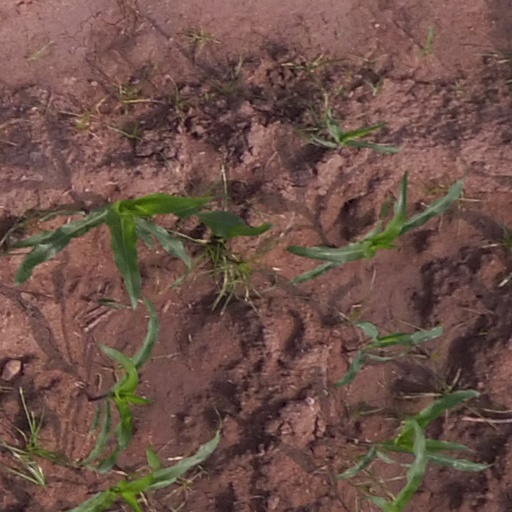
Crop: maize; corn